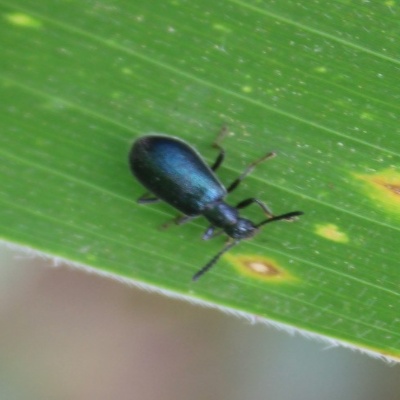
Crop: Maize
Condition: leaf beetle